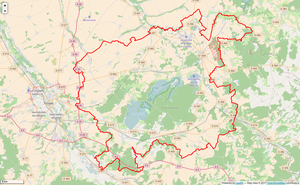
Périmètre du PNR de la Forêt d'Orient.
Le Parc naturel régional de la Forêt d'Orient est un parc naturel régional français situé dans le département de l'Aube. Créé en 1970, il est l'un des cinq premiers parcs naturels régionaux créés en France.